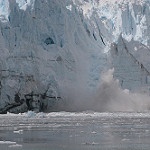
Scene: Outdoor